Utah State University

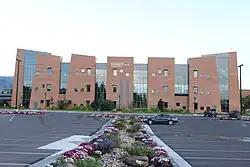
Emma Eccles Jones College of Education and Human Services Research Center

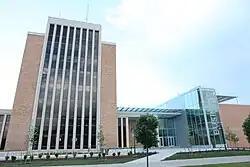
The Jon M. Huntsman School of Business north-facing entrances

USU's Emma Eccles Jones College of Education and Human Services was founded in 1924 and has around 5,700 students. In 2024-2025, the college was ranked #39 (tie) for "Best Education Schools" by "U.S. News & World Report" . The college is accredited by the American Psychological Association. Faculty are active in many of areas of research, including neuropsychology, child development, health psychology, behavior therapy, and quantitative psychology.